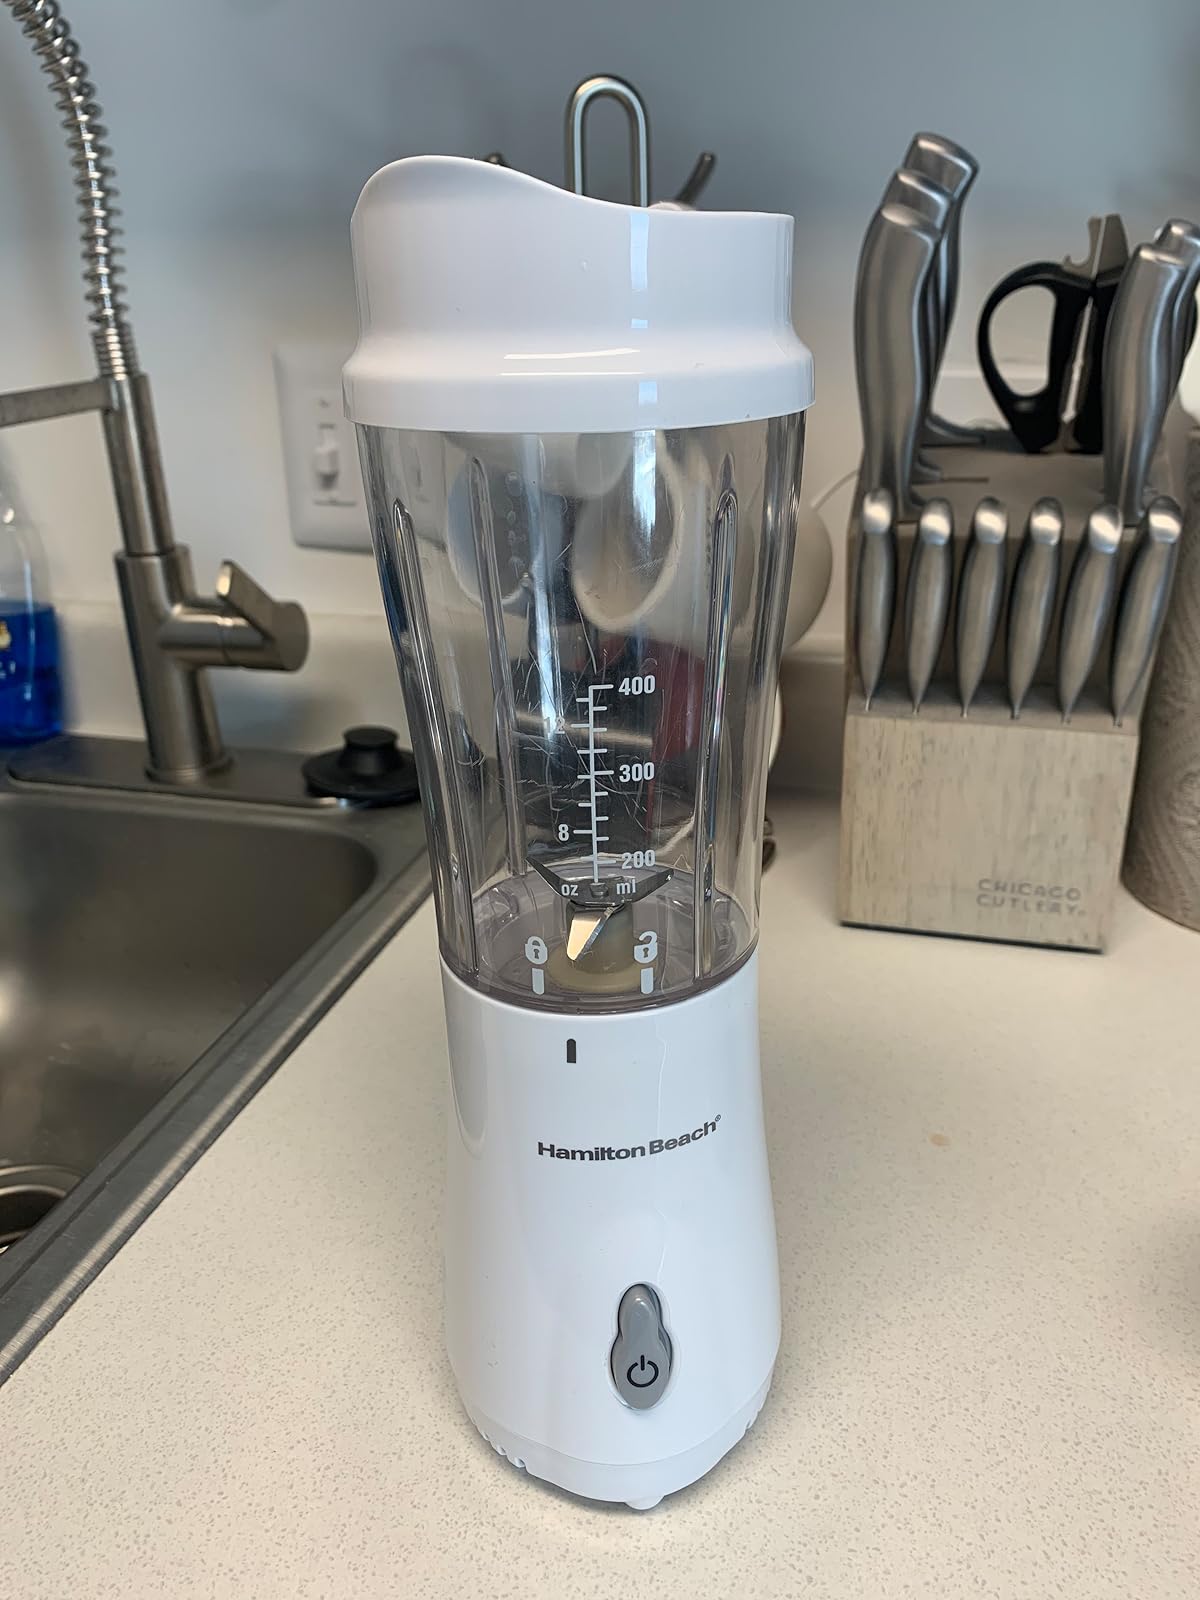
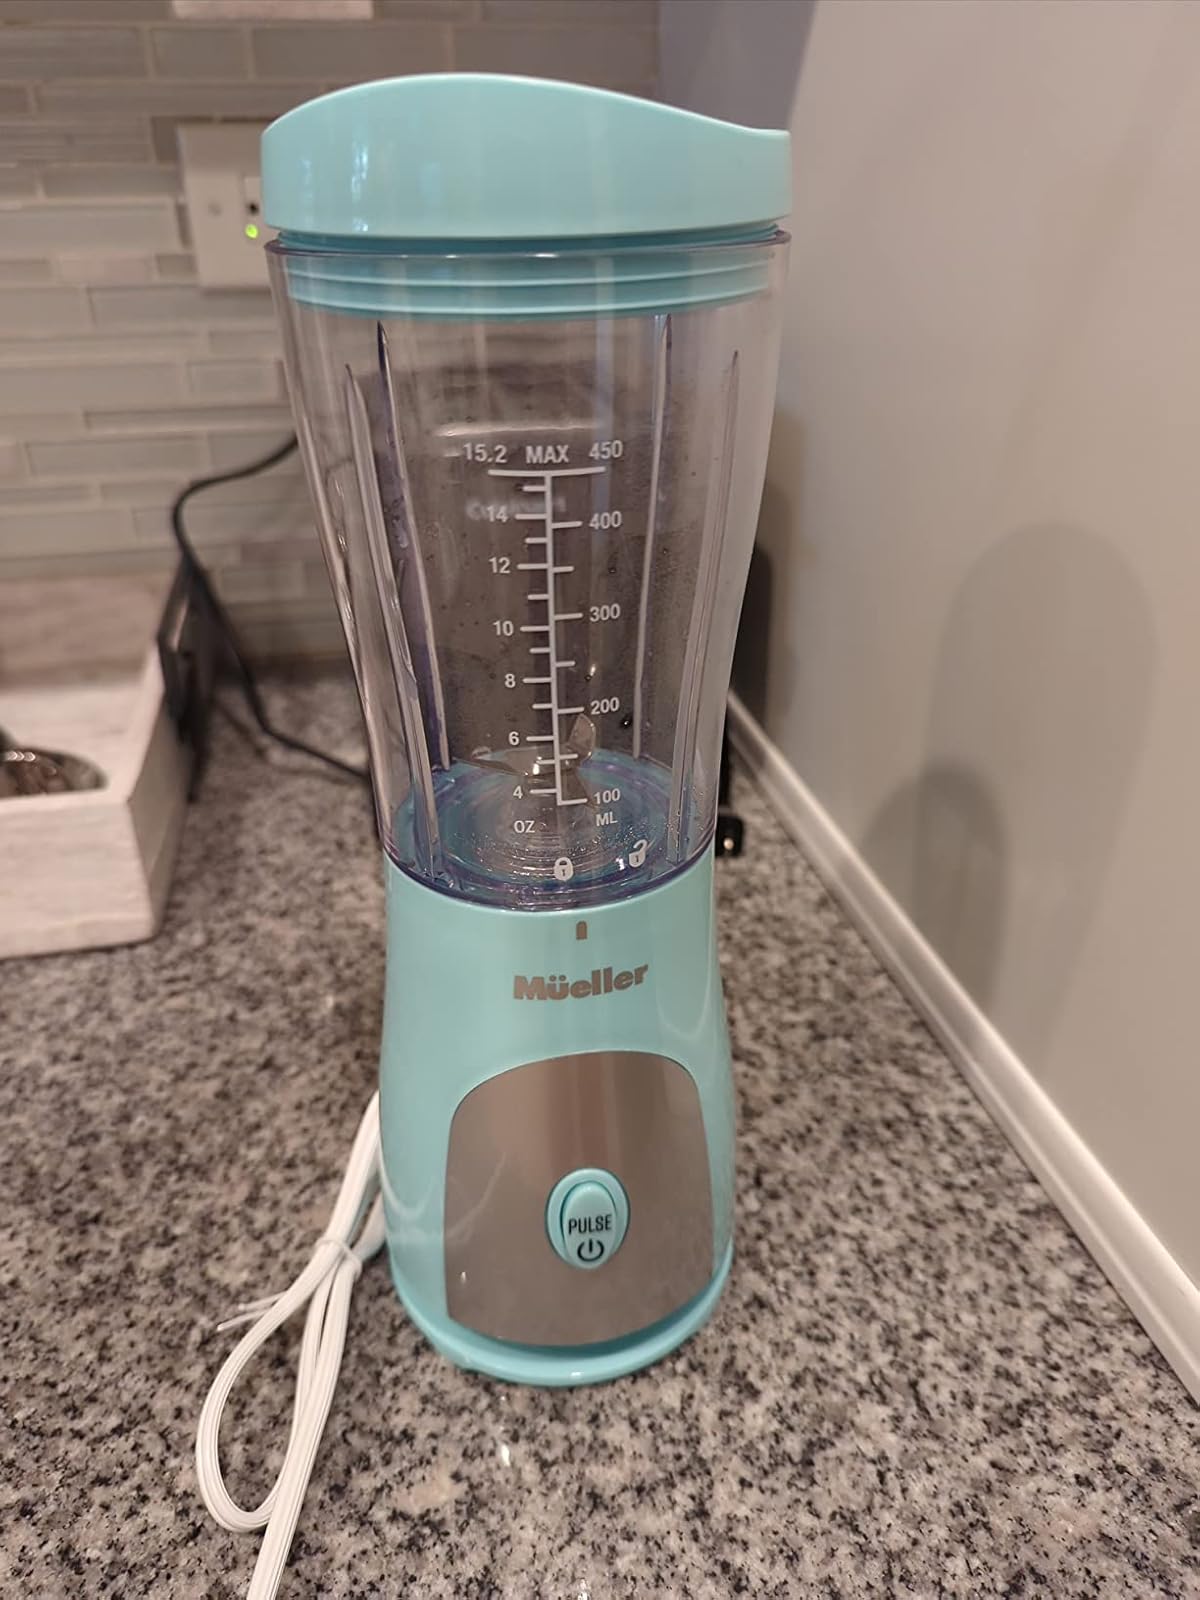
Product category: items_blender
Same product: no